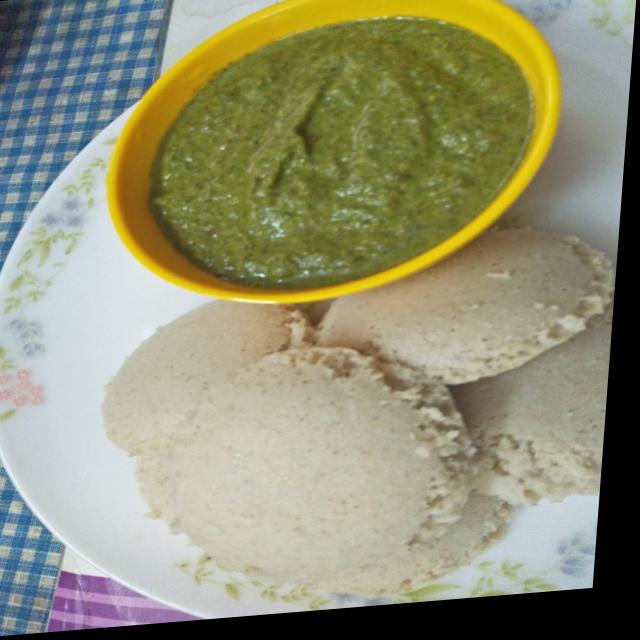
Dish: idli